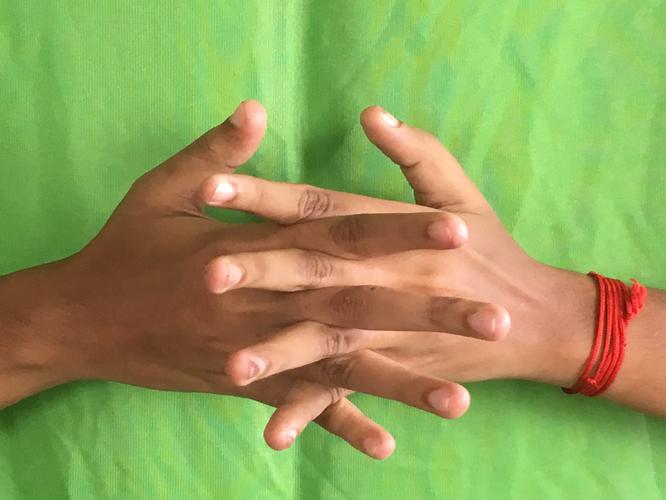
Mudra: Karkatta
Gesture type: double_hand